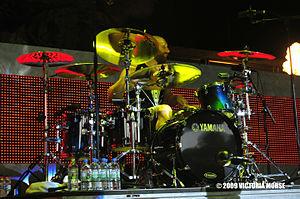
Justin Foley est connu en tant que batteur du groupe metalcore Killswitch Engage. Il a été aussi membre du groupe Blood Has Been Shed. Foley a comme influences principales John Bonham, Neil Peart, Buddy Rich, Sean Reinert et Charlie Benante. Il a également joué aux côtés de Unearth pour leur dernière Darkness in the Light.